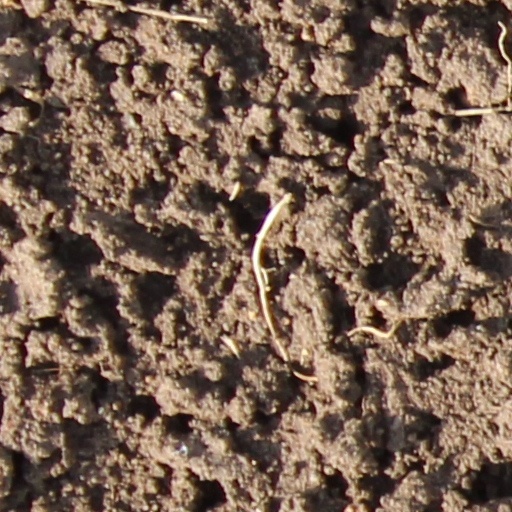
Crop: wheat